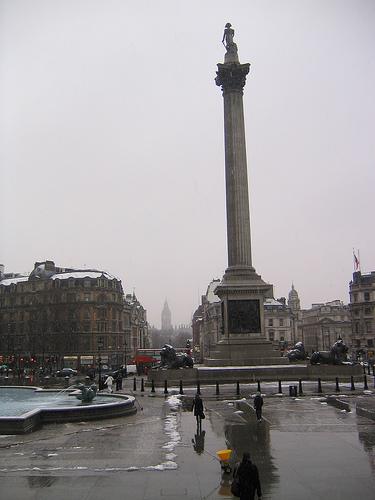
Weather: rain or strom